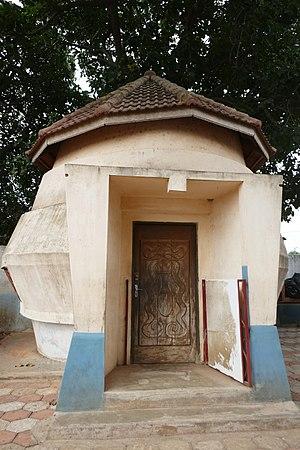
Temple des Pythons (Ouidah, Bénin)
Le temple des Pythons est un sanctuaire vaudou situé à Ouidah, dans un lieu où l'existence d'un culte du Serpent – une forme particulière du vaudou – est attestée depuis la fin du XVIIᵉ siècle. Ses pythons sacrés vivants constituent l'une des attractions touristiques majeures de la ville.